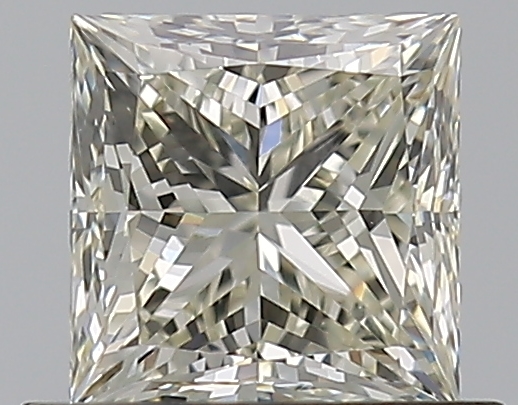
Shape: princess
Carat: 0.72
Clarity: VVS2
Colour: L
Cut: EX
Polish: EX
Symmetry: EX
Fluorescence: N
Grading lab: GIA
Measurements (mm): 4.86 x 4.77 x 3.48